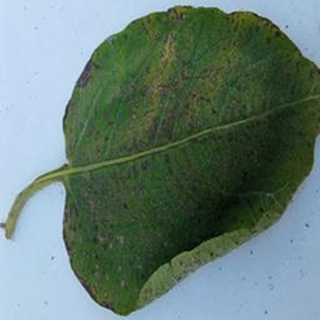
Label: potato_early_blight